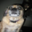
Label: dog